Harold Armytage Sanders

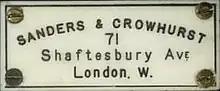
Sanders & Crowhurst optician sign

In 1881, Sanders at the age of 13 went to work for W. Watson and Son, a company that manufactured cameras and optical equipment. Harry Arthur Crowhurst also worked at Watson & Sons. In 1900, Sanders and Crowhurst decided to form their own business and they left the employ of Watson & Sons and formed Sanders & Crowhurst, as proprietors of a photographic equipment and lantern supply business. At Sanders & Crowhurst, the team were agents for the W. Watson and Son company. The partnership was dissolved in 1908. Sanders continued in business as an optician at Sanders & Co. until 1910 when he filed for bankruptcy.